Solving the Riddle of Phyllotaxis

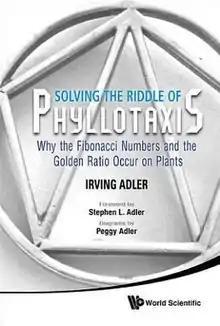
First edition

Solving the Riddle of Phyllotaxis: Why the Fibonacci Numbers and the Golden Ratio Occur in Plants is a book on the mathematics of plant structure, and in particular on phyllotaxis, the arrangement of leaves on plant stems. It was written by Irving Adler, and published in 2012 by World Scientific. The Basic Library List Committee of the Mathematical Association of America has suggested its inclusion in undergraduate mathematics libraries.